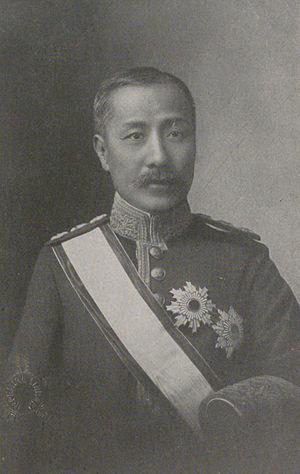
Song Pyŏngjun est un homme politique coréen. Il s'est notamment illustré au début du XXᵉ siècle en tant que principal chef de l'Iljinhoe, un mouvement de collaborateurs favorable au Japon et favorisa ainsi l'annexion de la Corée par le Japon à la suite du traité de Jongmi et du traité d'annexion de 1910. Son surnom était Jeam et son nom japonais Noda Heajiro.